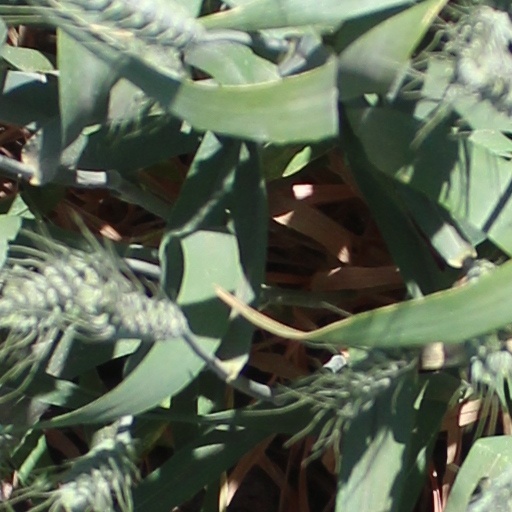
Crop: wheat